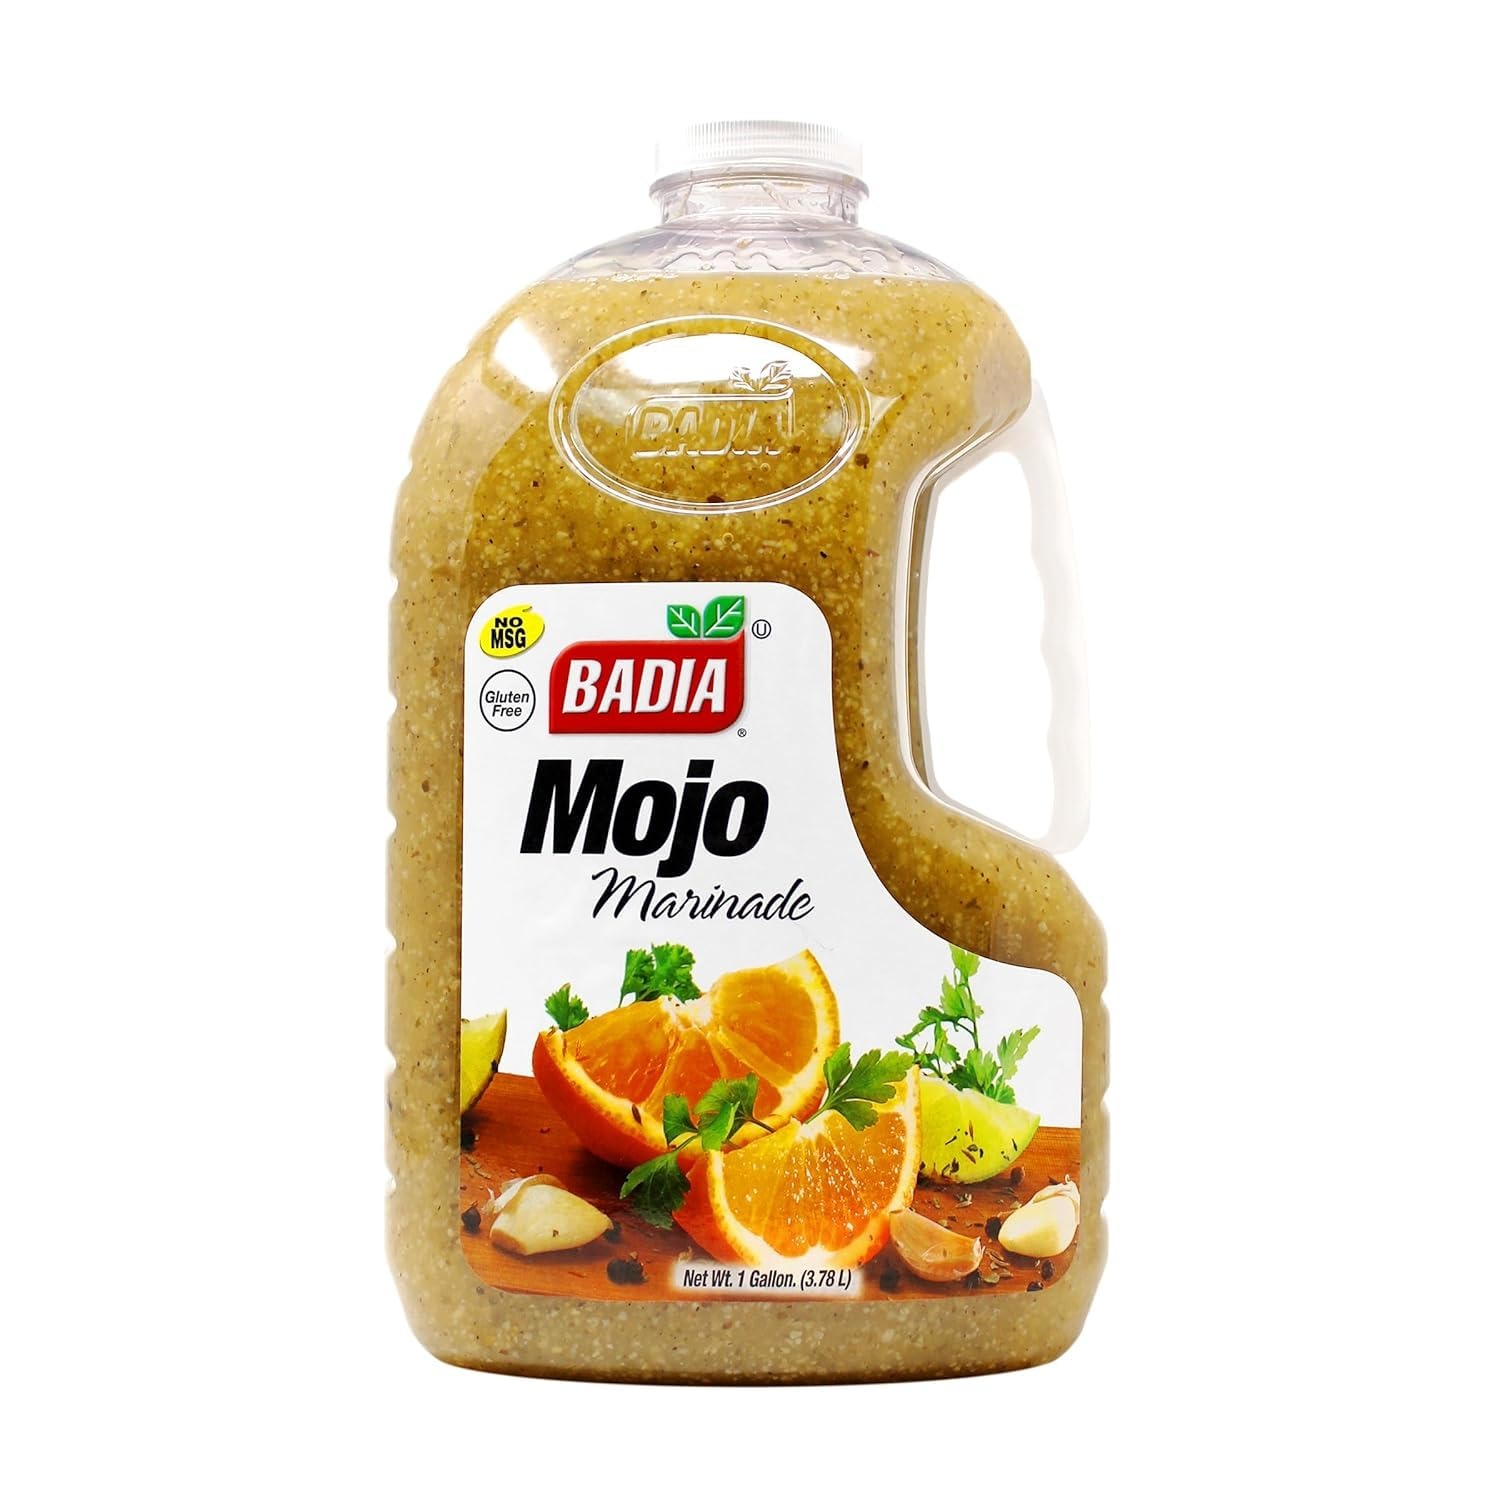
Item Name: Badia Mojo Criollo Marinade, 128 Fl Oz (1 Gallon) – Authentic Marinade with Garlic, Citrus & Spices
Bullet Point 1: Inspired by traditional Caribbean and Latin American cuisine, this marinade features a bold and zesty blend of citrus juices, garlic, onions, and spices, delivering a vibrant and tangy flavor profile
Bullet Point 2: Perfect for Marinating Meats and Poultry: Infuses chicken, pork, beef, and lamb with a deep, garlicky citrus taste, ensuring tender, juicy, and flavorful results whether grilling, roasting, or pan-searing
Bullet Point 3: Zesty Citrus and Garlic Combination: The ideal balance of tangy orange and lime juices with rich garlic and aromatic spices enhances any dish with a refreshing yet savory kick
Bullet Point 4: Versatile for Multiple Dishes: Not just for marinating! Use it as a flavorful sauce, cooking base, or finishing drizzle for rice, beans, seafood, and grilled vegetables
Bullet Point 5: Trusted Heritage: Badia Spices, a family-owned company since 1967, has built a global reputation for providing premium, authentic seasonings inspired by rich culinary traditions from around the world
Value: 128.0
Unit: Fl Oz

Price: 19.99